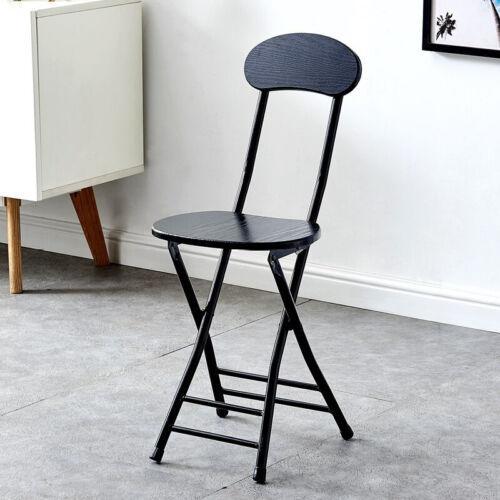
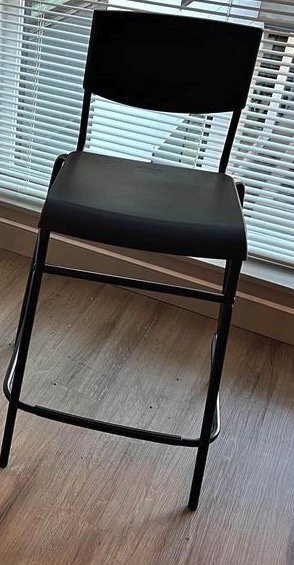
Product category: stool
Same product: no